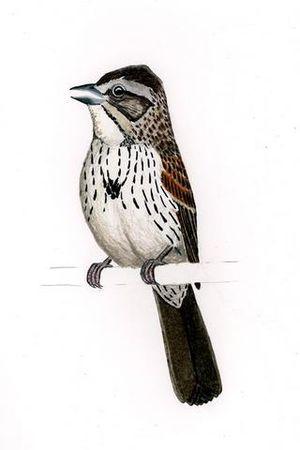
Le Bruant des sierras est une espèce de passereau appartenant à la famille des Passerellidae, l'unique représentant du genre Xenospiza.